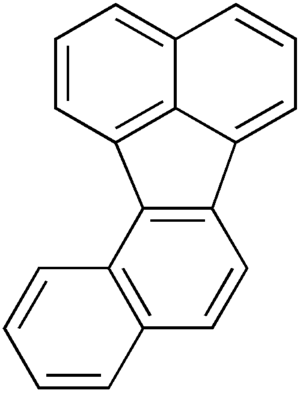
Le benzo[j]fluoranthène est un hydrocarbure aromatique polycyclique de formule C₂₀H₁₂.